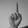
ASL letter: D